Motorola 6800

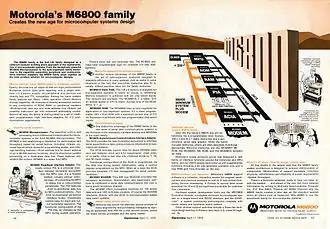
An early advertisement for the Motorola's M6800 family microcomputer system

The March 7, 1974 issue of "Electronics" had a two-page story on the Motorola MC6800 microprocessor along with the MC6820 Peripheral Interface Adapter, the MC6850 Asynchronous Communications Interface Adapter, the MCM6810 128 byte RAM and the MCM6830 1024 byte ROM. This was followed by an eight-page article in the April 18, 1974 issue, written by the Motorola design team. This issue also had an article introducing the Intel 8080.